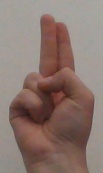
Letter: taa